Cullen Loeffler

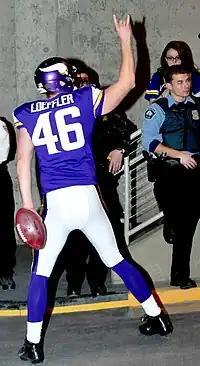
Loeffler with the Vikings in 2013

Cullen Crawford Loeffler (born January 27, 1981) is a former American football long snapper. He played college football at Texas, and signed with the Vikings as an undrafted free agent in 2004.